Action Man

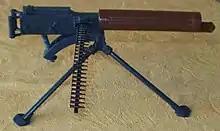
A toy Vickers machine gun by Palitoy from their "Action Man" toy range, approximately 1/6th scale.

Small items were offered on blister pack carding in the 1970s–80s. Earlier versions of the Robin James Sullivan toys from the sixties were identical to G.I. Joes'; woodgrain background, plastic wrapped, with a small rivet hole for display/retail. The early items mirrored the G.I. Joe releases, and were therefore primarily US weaponry. A vast array of small and heavy weapons were produced and marketed in this manner for the Action Man line. Examples such as the Emergency Highway were sold in the late seventies and early eighties. They were mostly priced to be affordable for children to purchase with their pocket money. Details that varied over the course of time were trademark stamping, colouration and straps; earlier items had elastic straps, later issues had plastic.